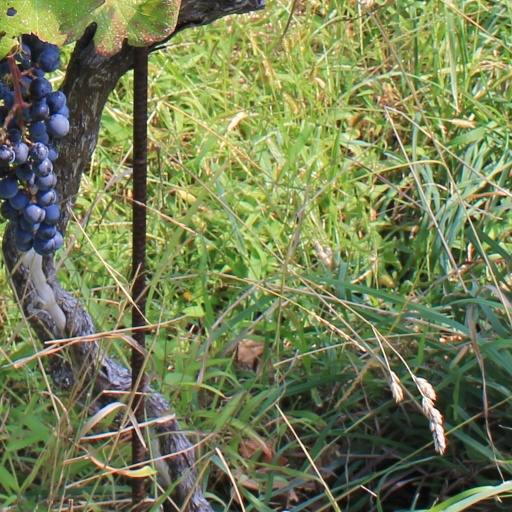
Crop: grape